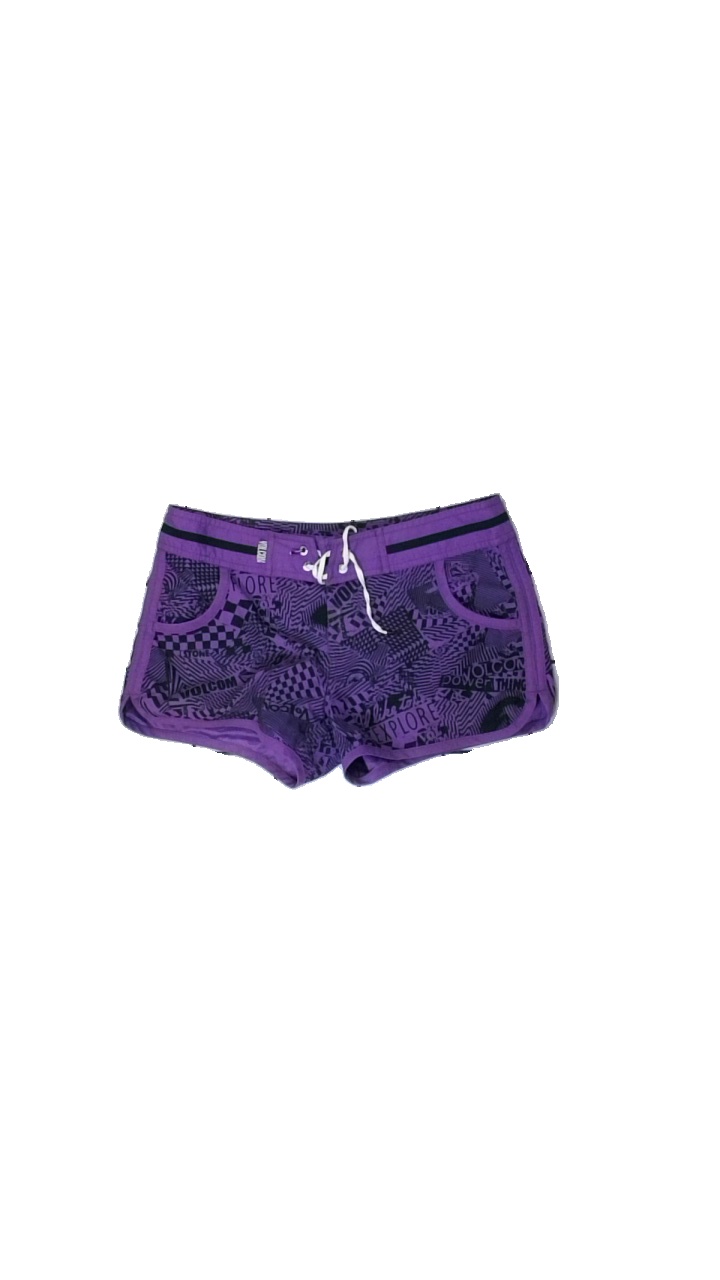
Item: Shorts (Ladies)
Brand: Genuine
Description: lila shorts med text och annat mönster över hela, lite sliten vid dragkedjan
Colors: Purple, Black
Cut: Regular
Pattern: Other
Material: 100% polyester
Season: Summer
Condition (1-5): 4
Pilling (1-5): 5
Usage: Reuse
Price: <50